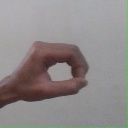
अक्षर: औ